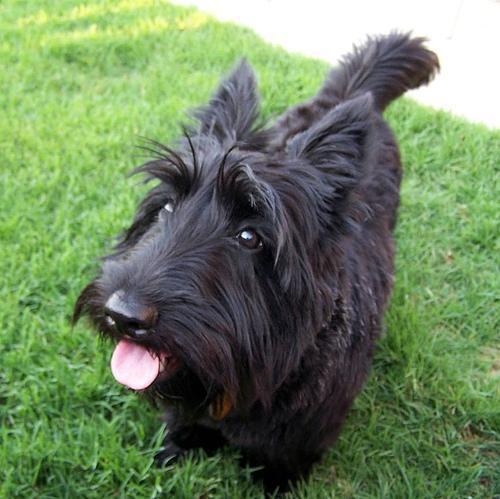
scottish terrier